Władysław Leopold Jaworski

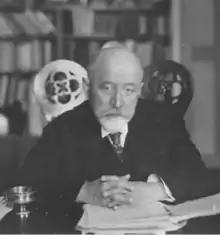
Władysław Leopold Jaworski

He studied law in Kraków, Berlin and Paris, and assumed a professorship of civil law in Cracow in 1897. An adherent of the conservative party, he was elected to the Diet of Galicia in 1901 and to the Council of State in Vienna in 1911. When World War I broke out, he headed the Supreme National Committee, a Polish government in Galicia.